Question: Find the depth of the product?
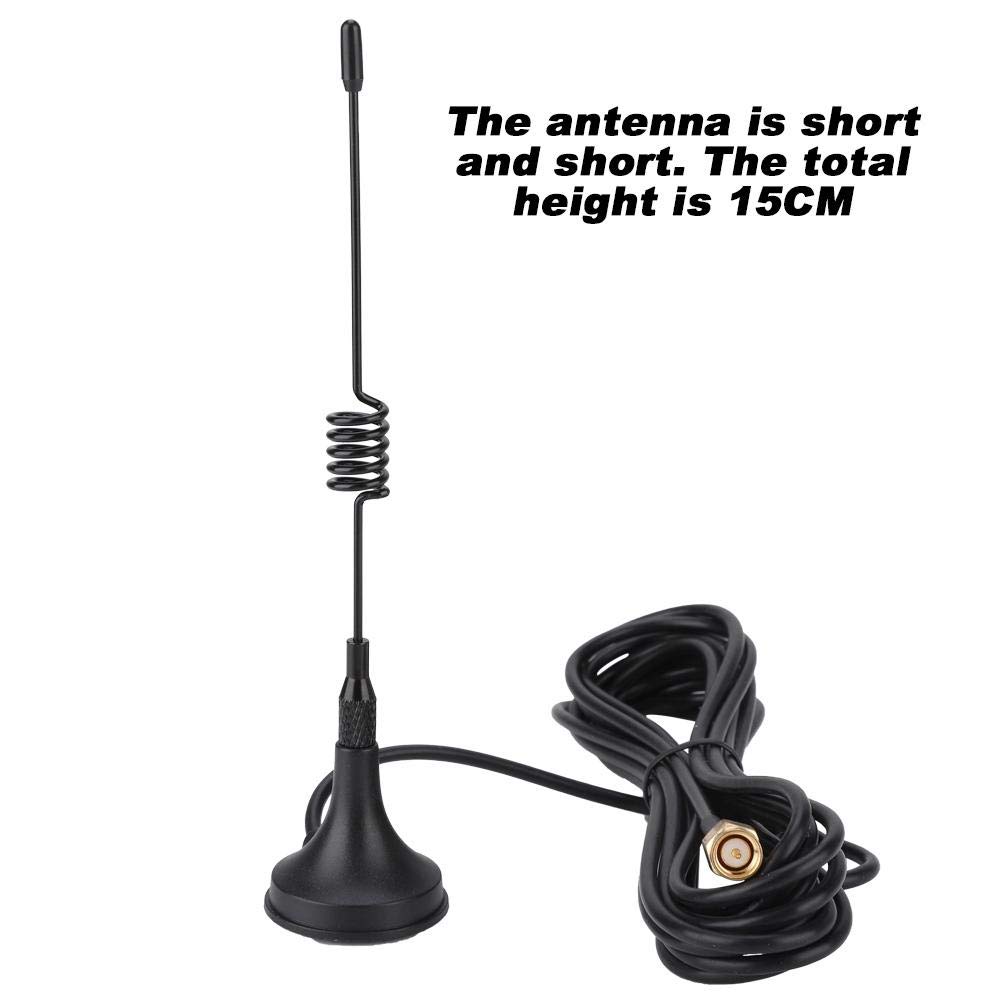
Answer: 15.0 centimetre